Gravitational scattering

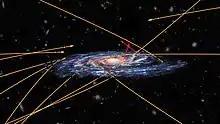
Positions and trajectories of 20 high-velocity stars, reconstructed from "Gaia" data, overlaid on an artistic view of the Milky Way

Researchers investigate gravitational-scattering events with -body simulations and other numerical models of gravitational fields and gravitational field interactions. A key aspect is the exchange of energy and momentum between the bodies. For example, a fast body can impart kinetic energy to a slower one, producing the slingshot effect exploited by spacecraft during gravitational-assist flybys.